Compressed air

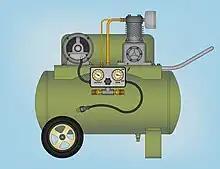
Technical Illustration of portable single-stage air compressor

Compressed air is air kept under a pressure that is greater than atmospheric pressure. Compressed air in vehicle tires and shock absorbers are commonly used for improved traction and reduced vibration. Compressed air is an important medium for the transfer of energy in industrial processes and is used for power tools such as air hammers, drills, wrenches, and others, as well as to atomize paint, to operate air cylinders for automation, and can also be used to propel vehicles. Brakes applied by compressed air made large railway trains safer and more efficient to operate. Compressed air brakes are also found on large highway vehicles.